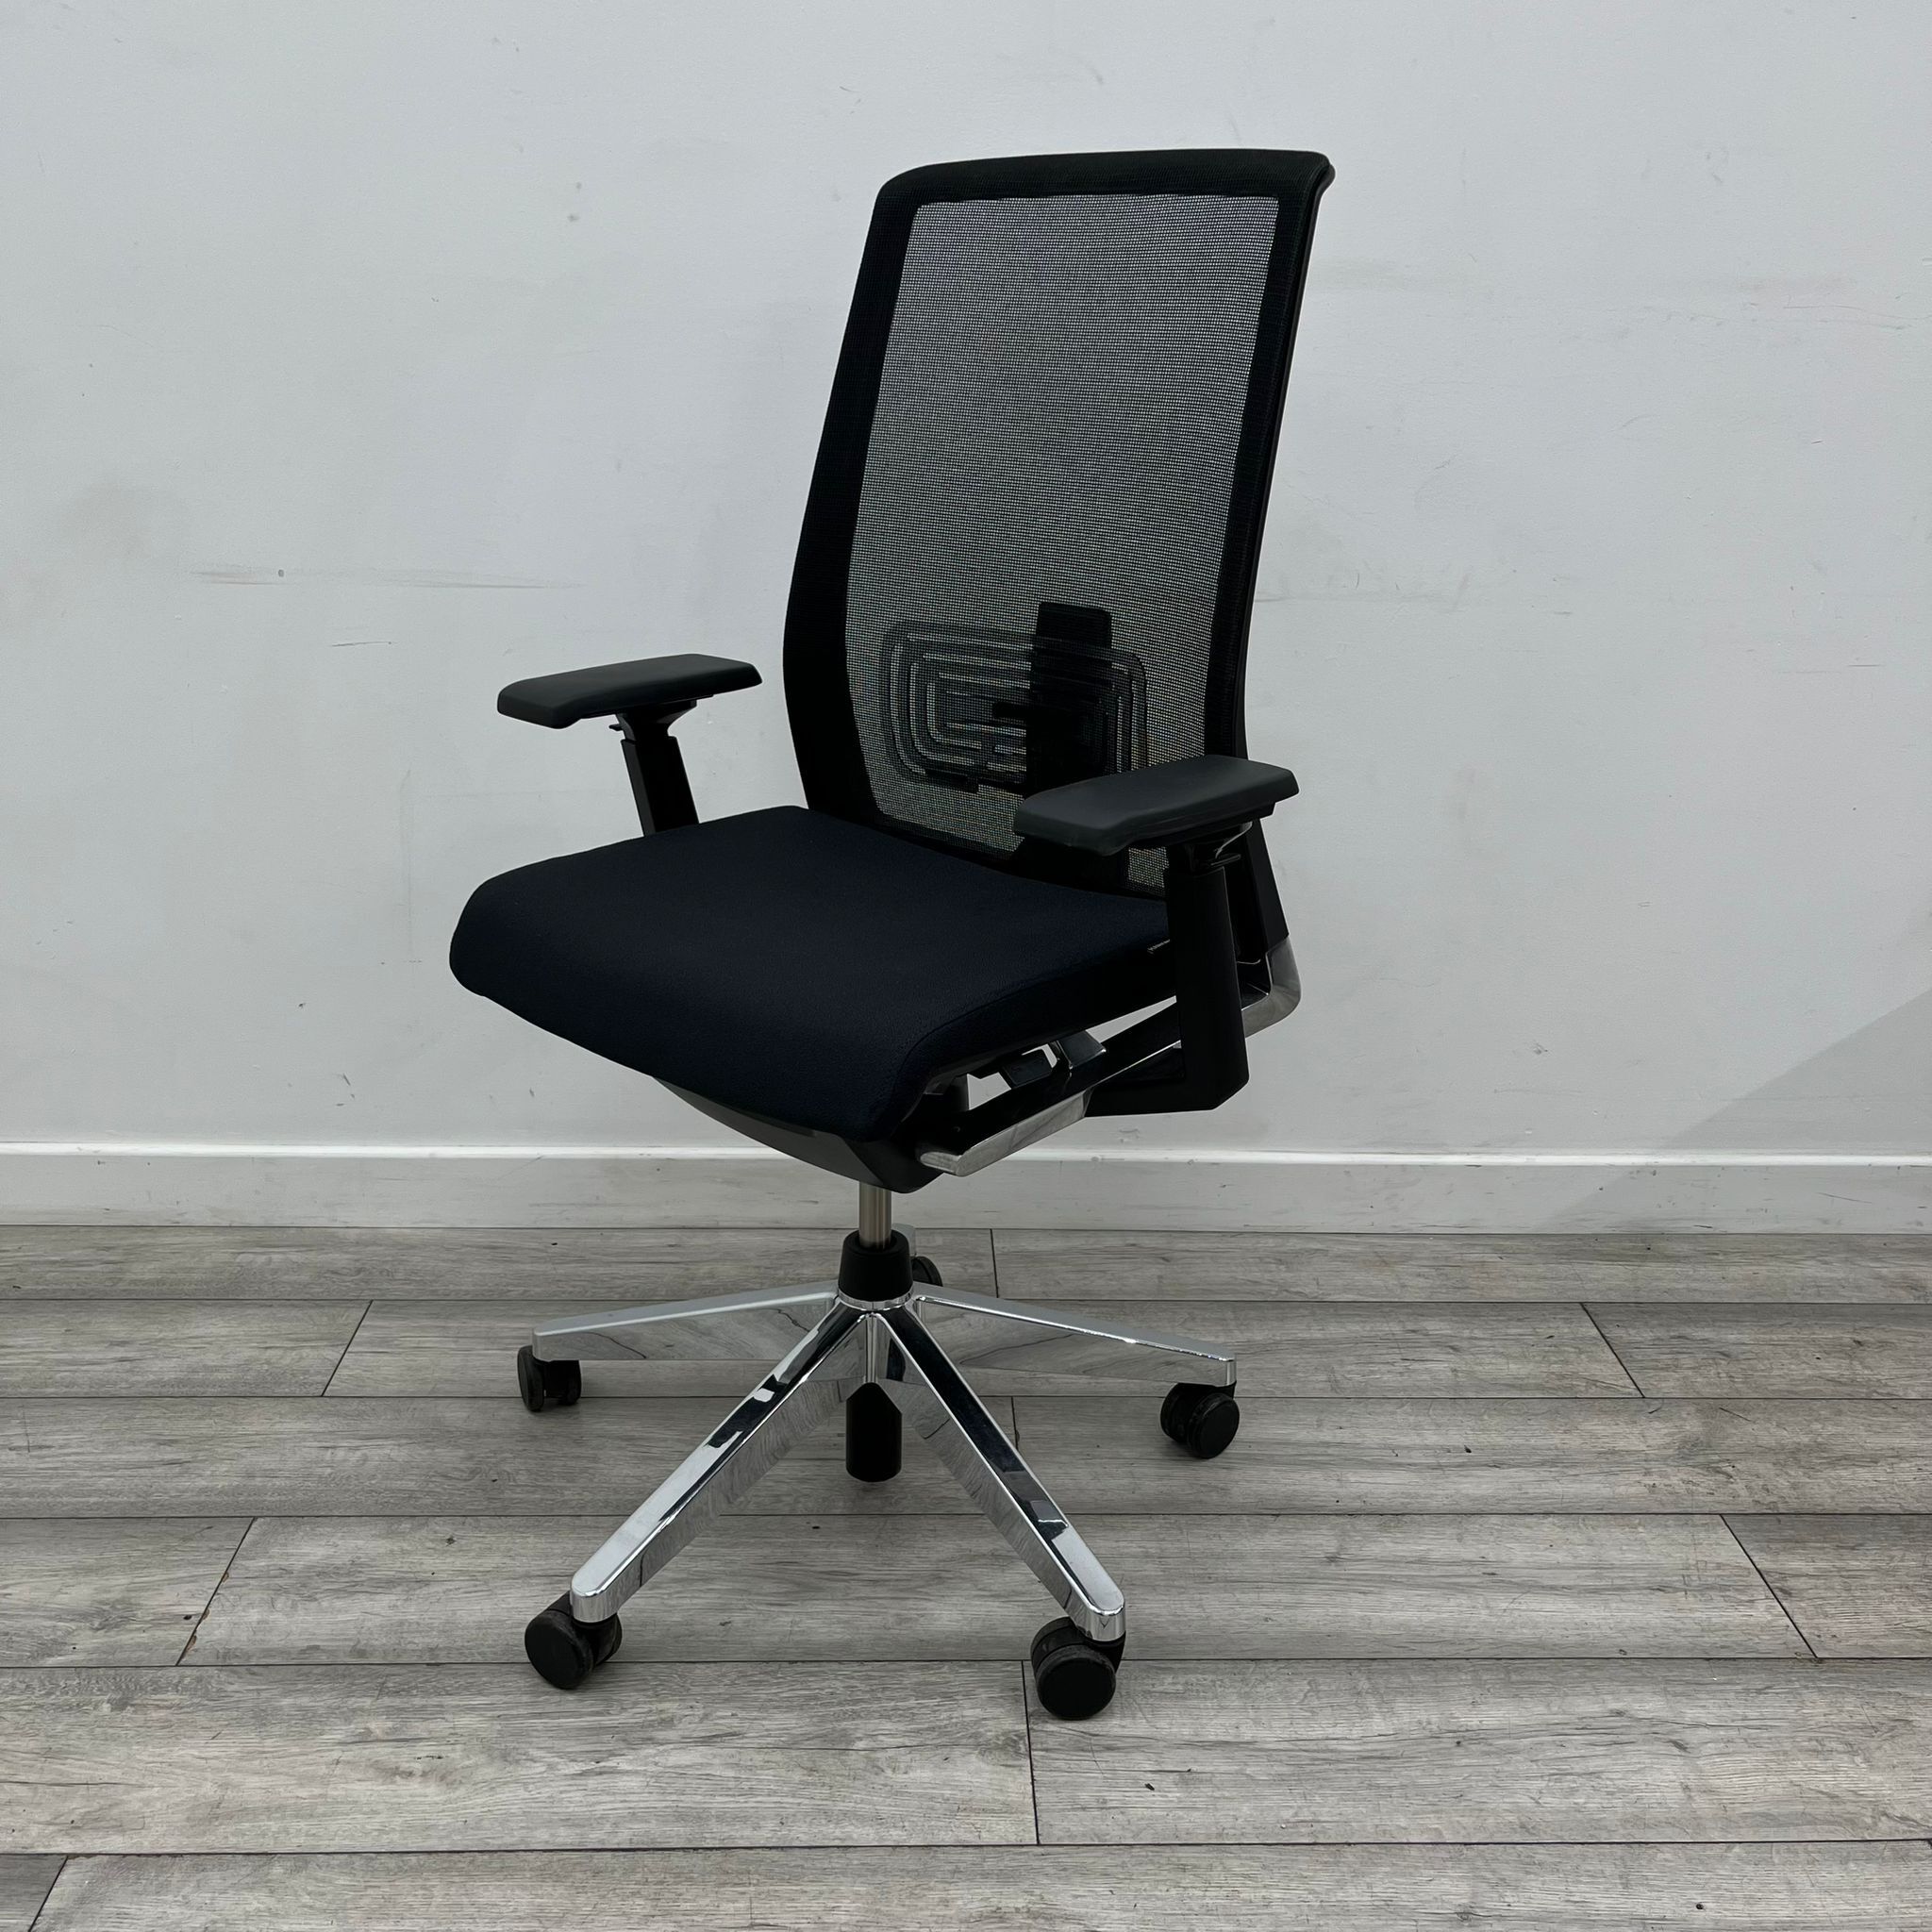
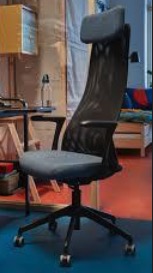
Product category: items_chair
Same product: no